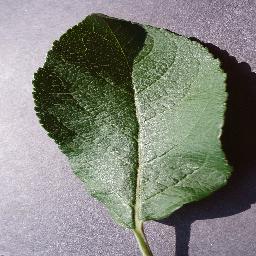
Label: Apple___healthy